Justin Marie Jolly

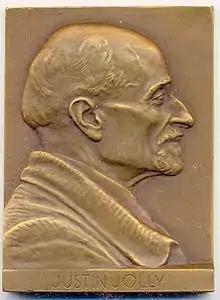

He studied medicine at the Collège de France under Louis-Antoine Ranvier (1835-1922) and Louis-Charles Malassez (1842-1909) where he learned histological techniques and their correlation to other medical disciplines. He was "chef du laboratoire" at the medical clinic in the Hôtel-Dieu de Paris, and director of the histological laboratory at the École des Hautes Etudes. From 1925 to 1940 he was a professor at the Collège de France.